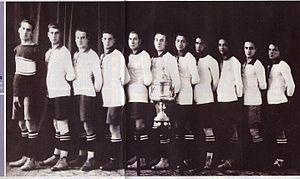
L'équipe du Mexique de football, créée en 1923, est l'équipe nationale représentant le Mexique en football masculin. Cette équipe est dirigée par la Fédération du Mexique, qui est affiliée à la FIFA depuis 1929 et est un des membres fondateurs de la CONCACAF en 1961.